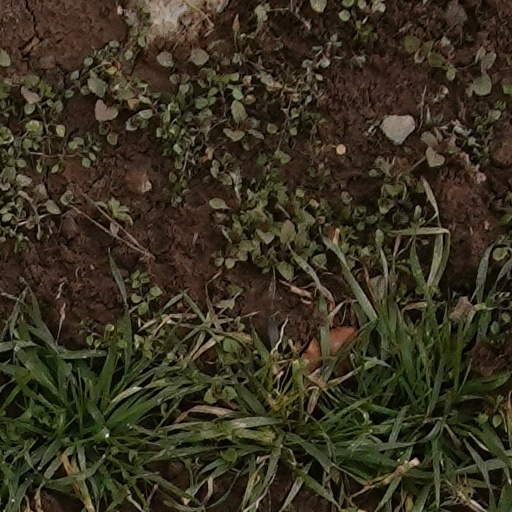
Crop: wheat